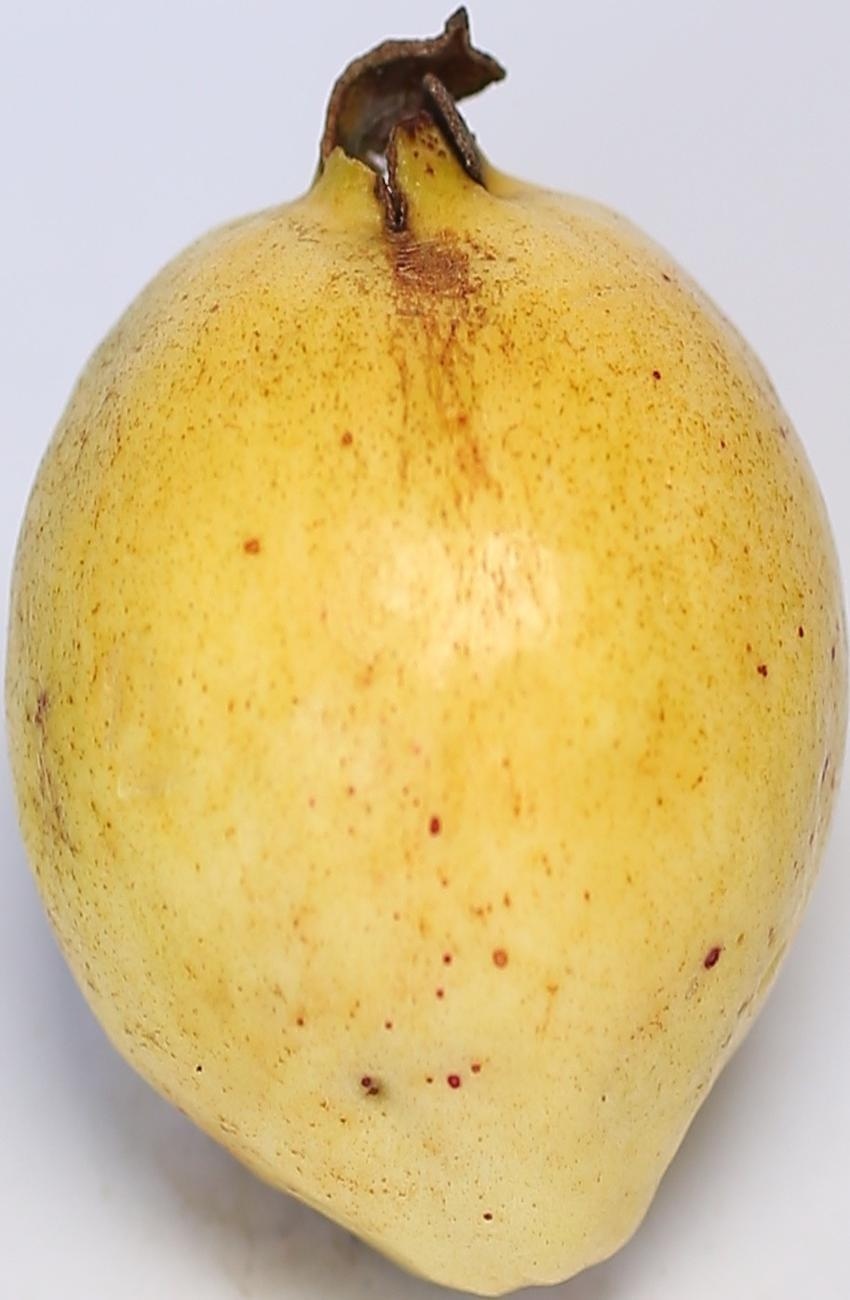
Maturity: ripe
Variety: riyali